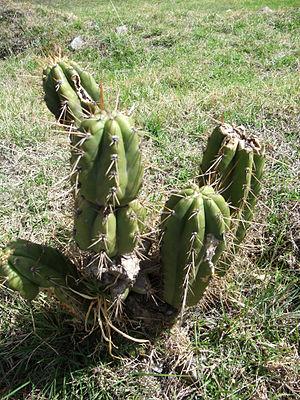
Cactus Hallucinogène ""San Pedro"" utilisé par les prêtres de la culture Chavín. Le Cactus est reconnaissable par sa forme étoilée à 7 branches."
La culture de Chavín est une civilisation précolombienne. Elle doit son nom au village de Chavín de Huántar, au Pérou, où les ruines les plus significatives ont été retrouvées.